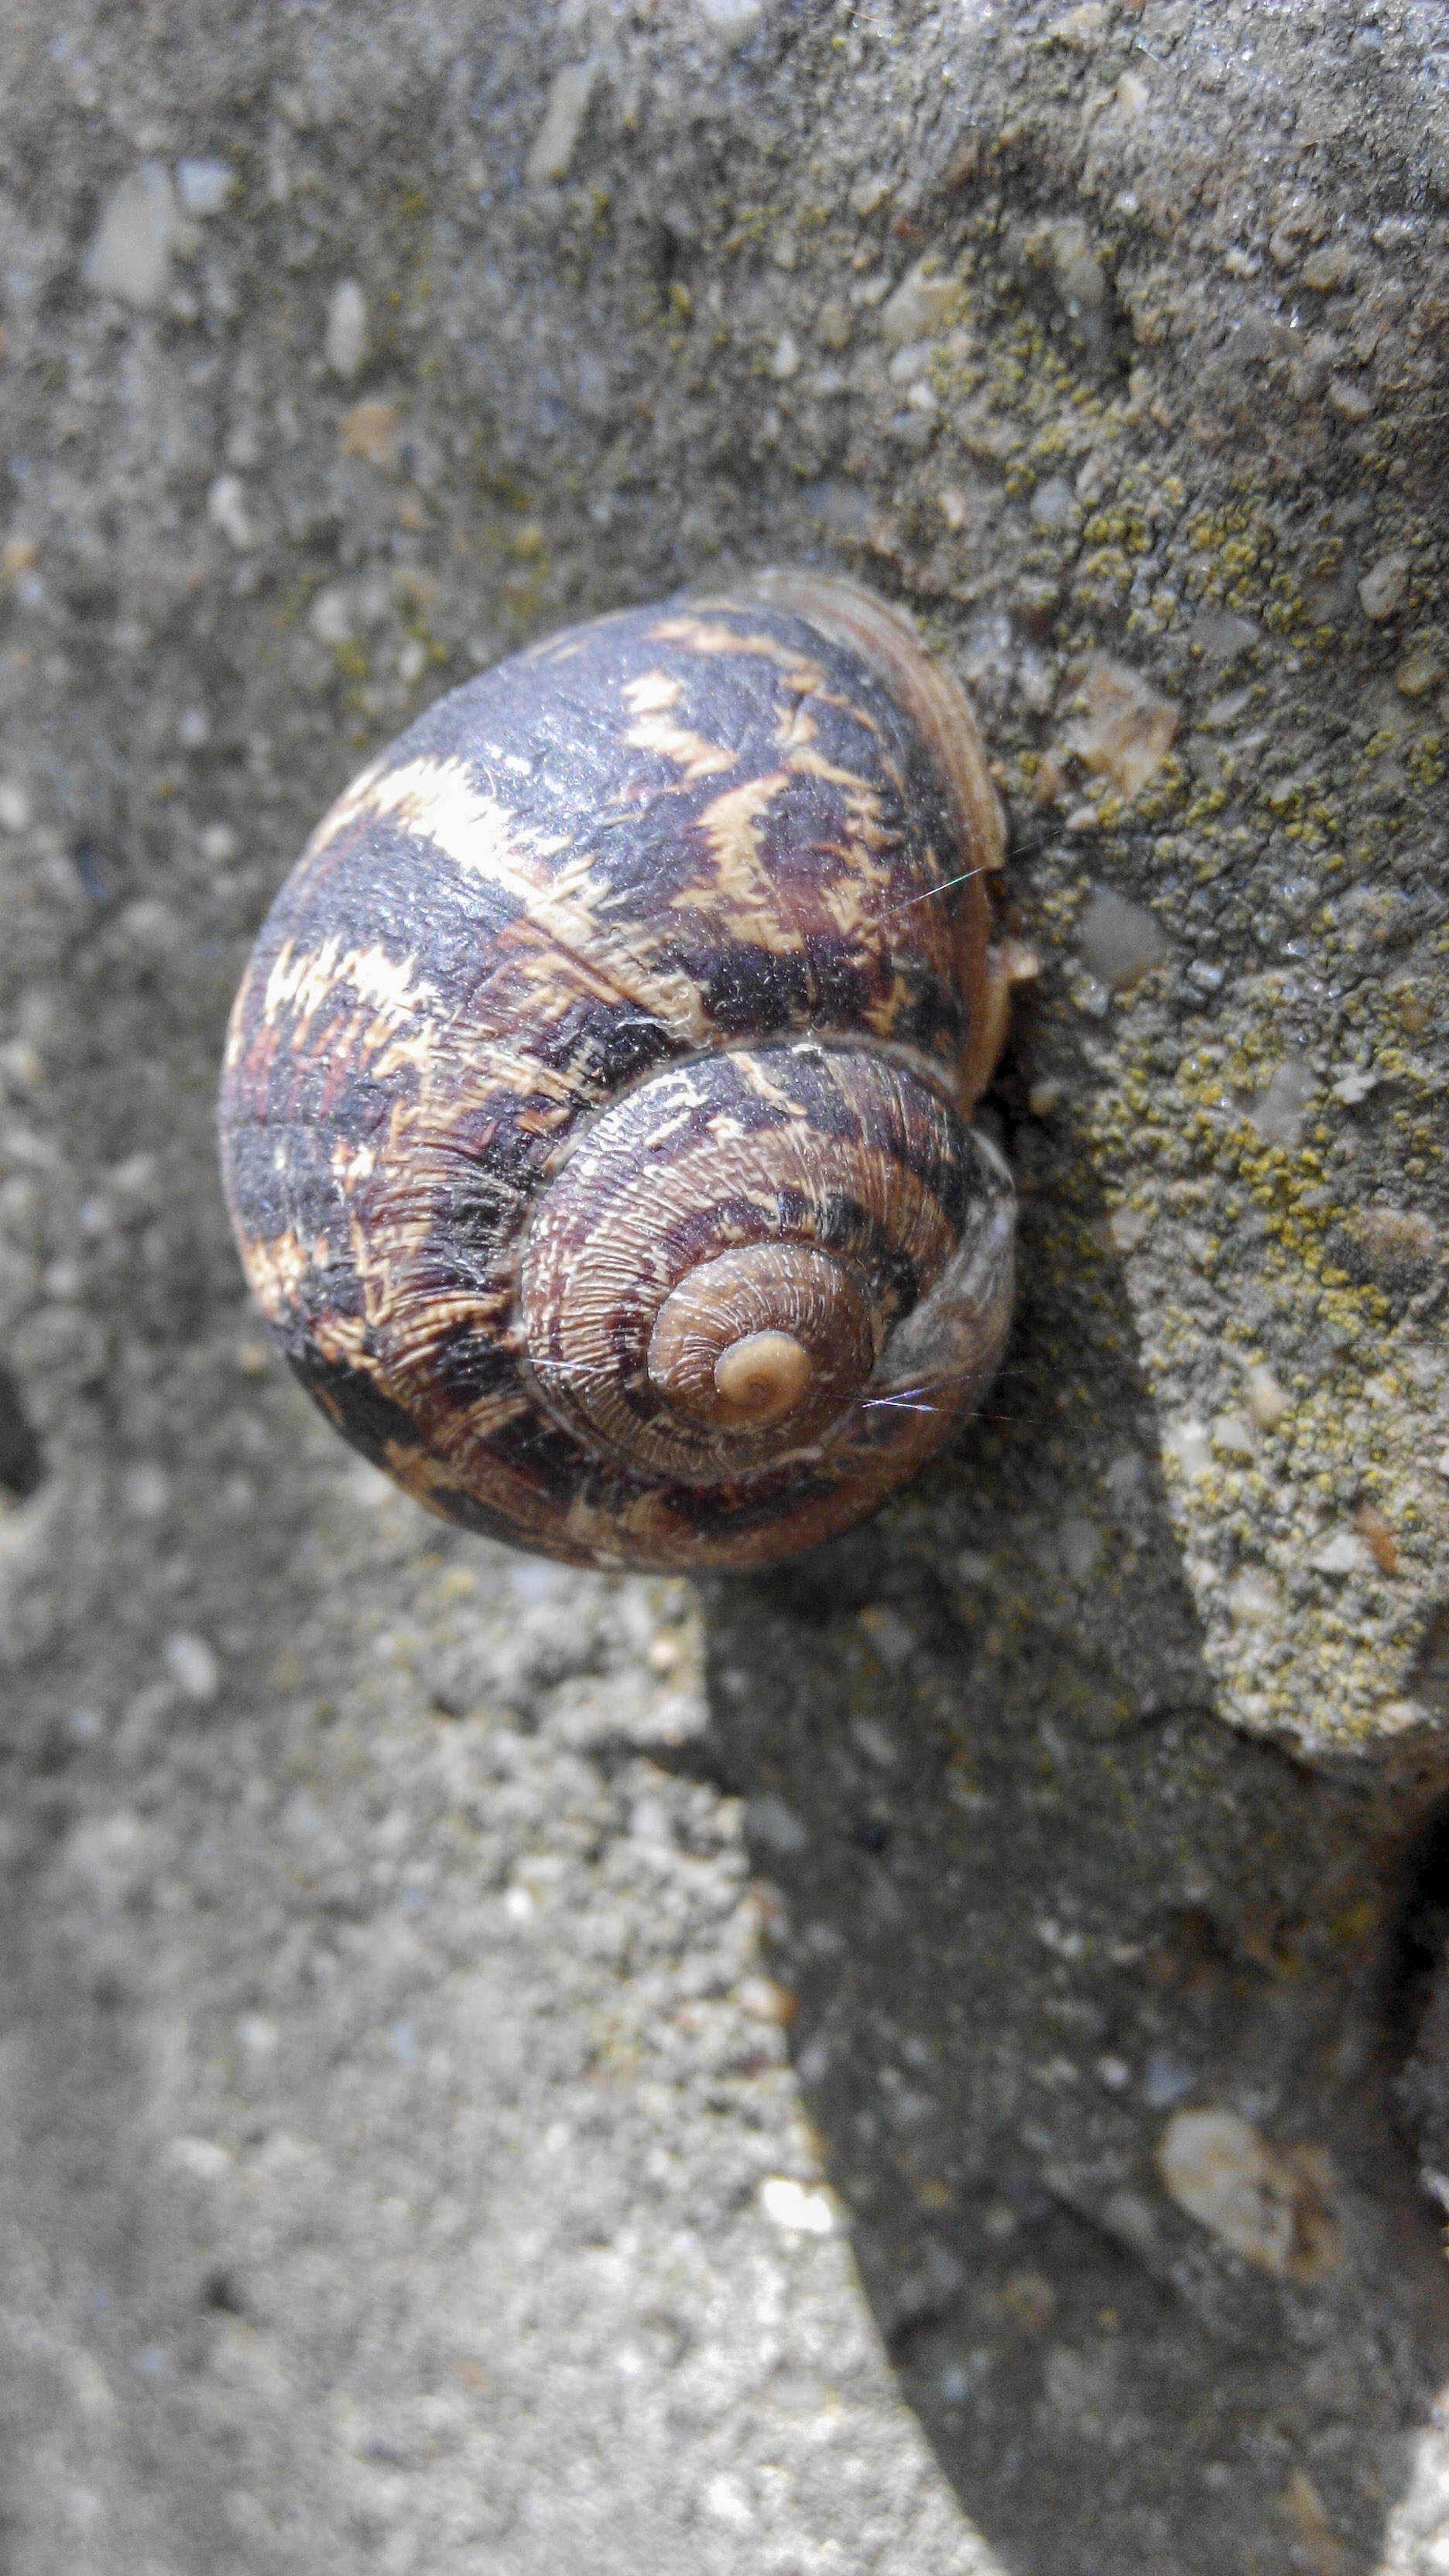
nature, forest, wood, house, wildlife, biology, fauna, invertebrate, close up, snail, macro photography, sea snail, marine biology, snails and slugs